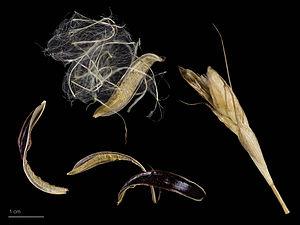
Tillandsia L. est un genre de plante de la famille des Bromeliaceae. Ce genre comprend plus de 700 espèces, soit épiphytes ou lithophytes, soit terrestres, présentes essentiellement sur le continent américain.